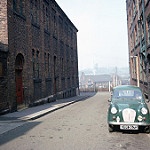
Label: street